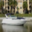
Label: ship